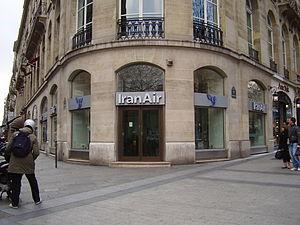
Bureau d'Iran Air à 63 Avenue des Champs-Elysées, 8ème arrondissement, Paris
Iran Air est la compagnie aérienne nationale de la République islamique d'Iran.